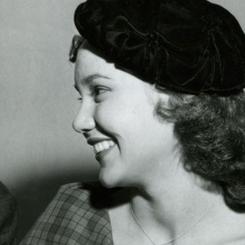
Age: 20